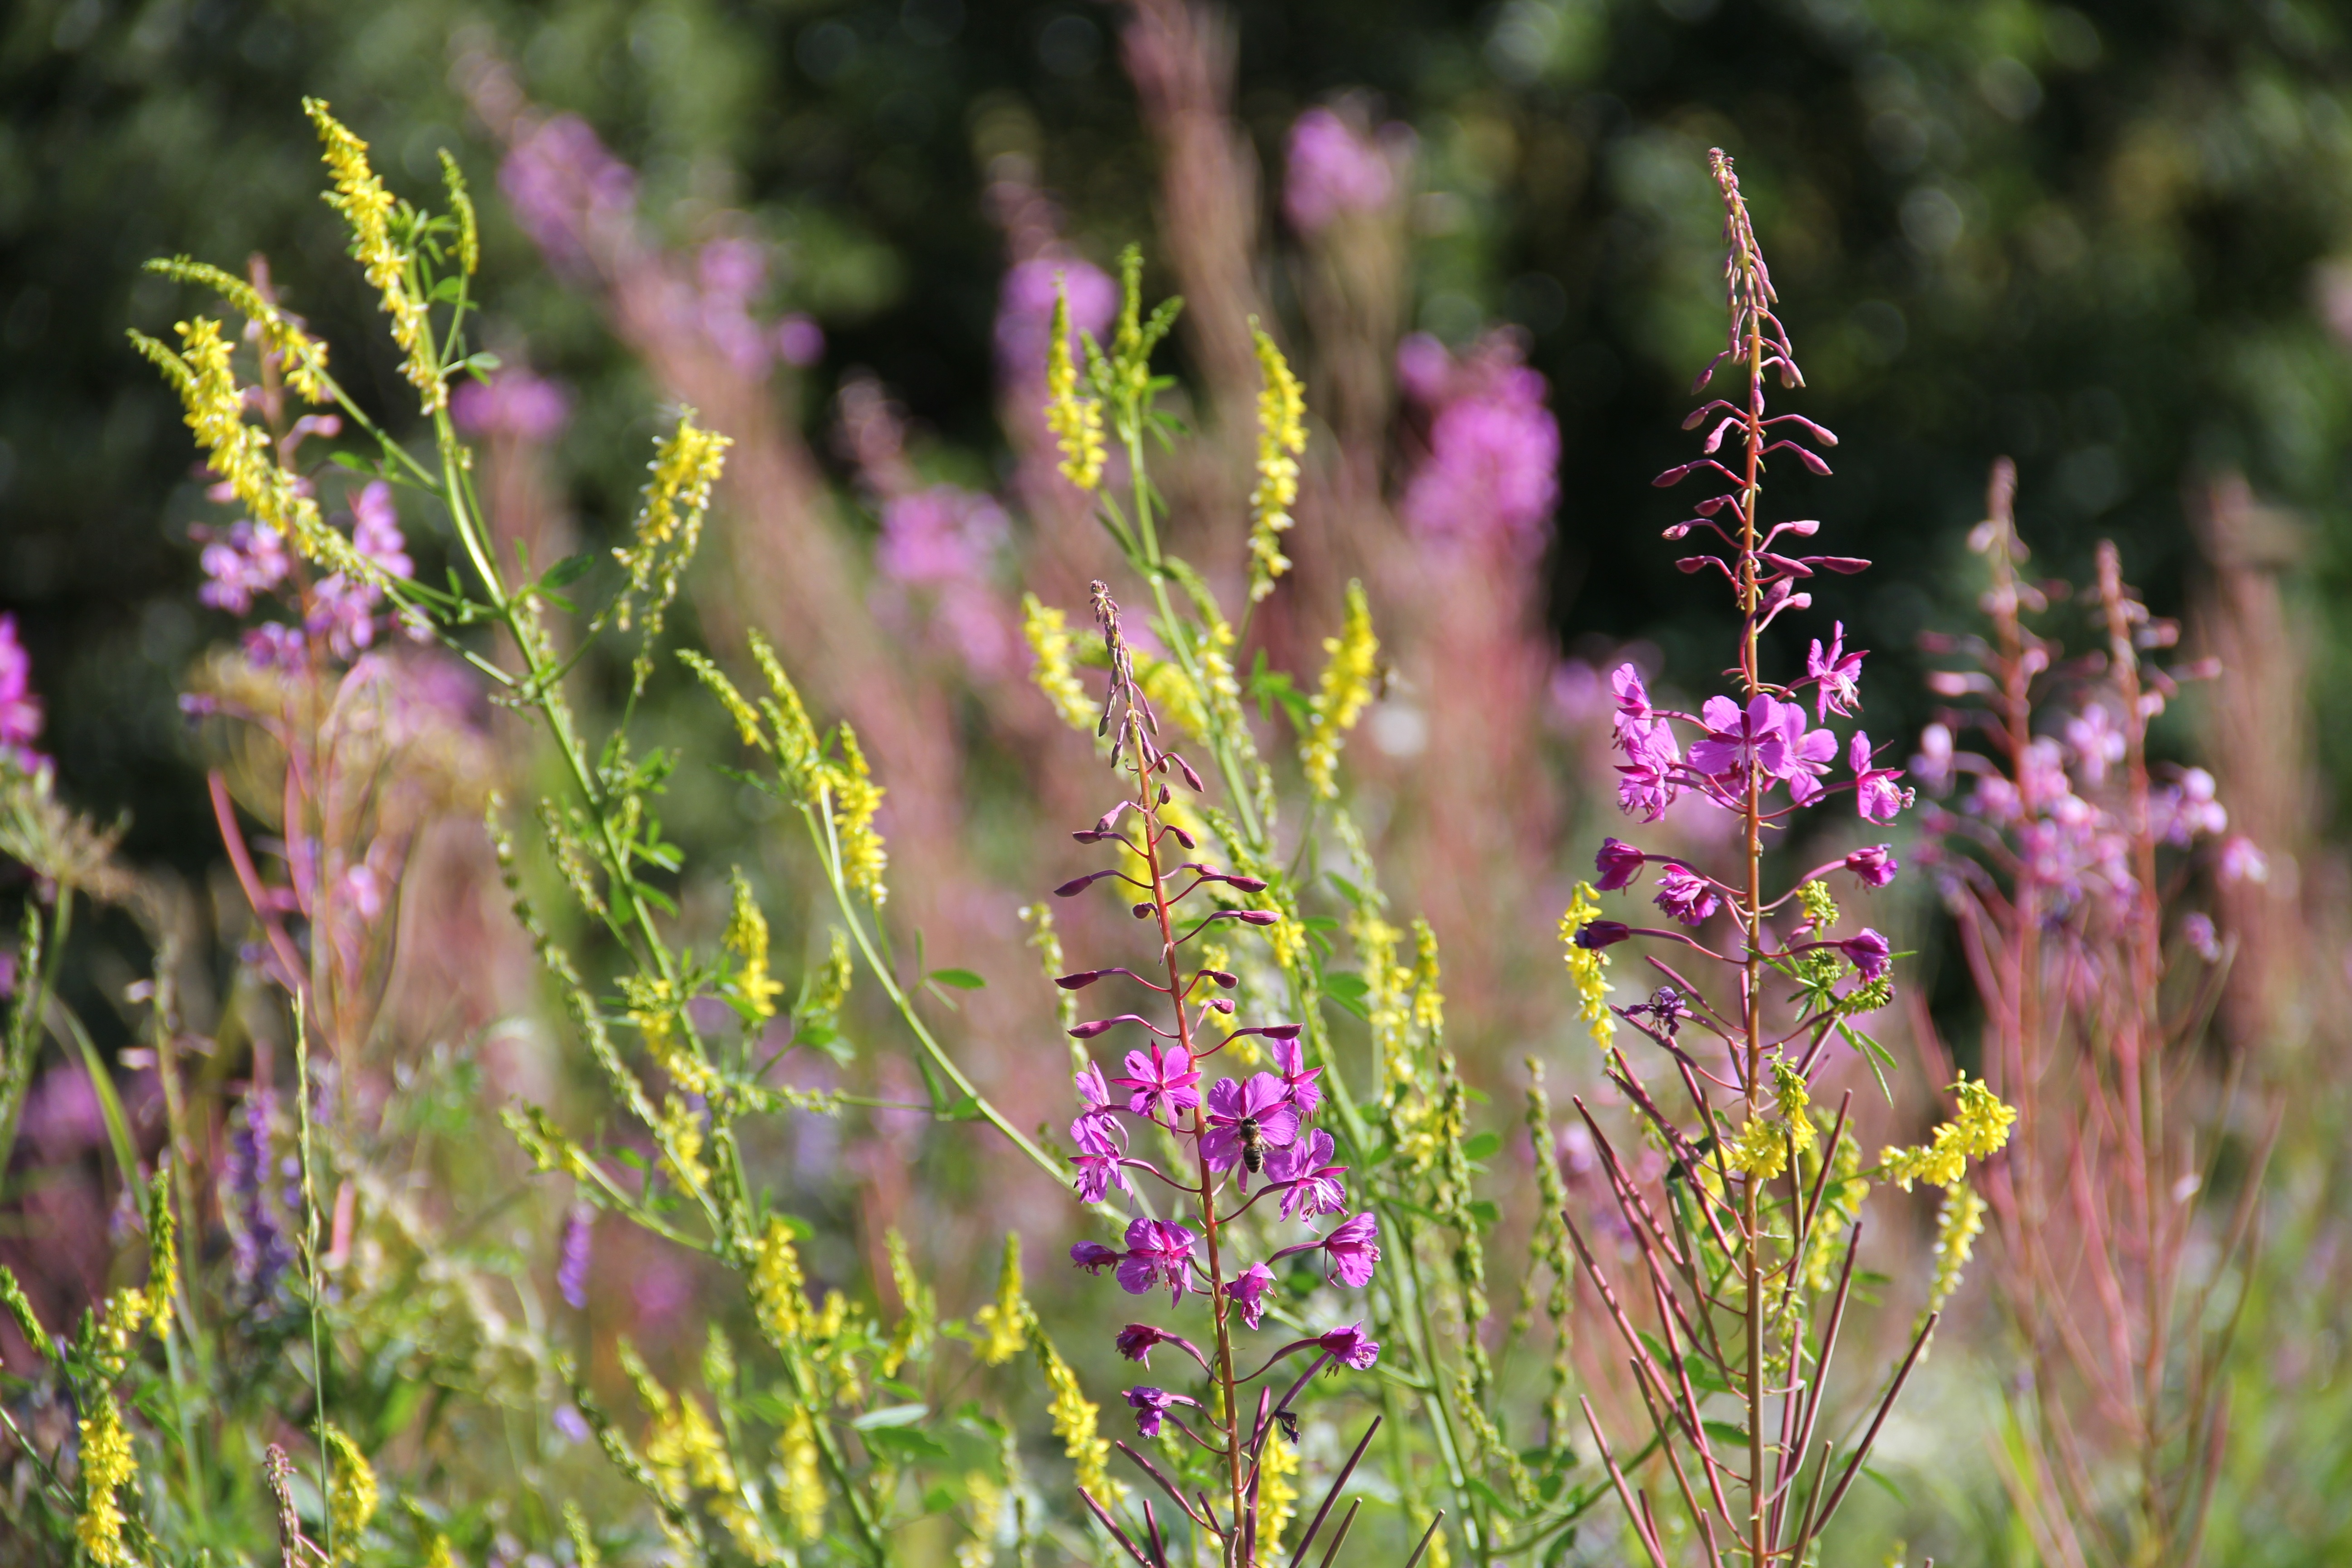
nature, grass, blossom, mountain, plant, hiking, field, meadow, prairie, flower, summer, herb, botany, flora, plants, wildflower, alps, habitat, macro photography, summer flowers, flowering plant, grass family, land plant, english lavender